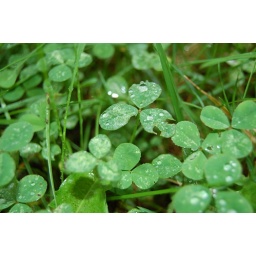
Just running around outside the house on a rainy day with my cam...and an umbrella :]